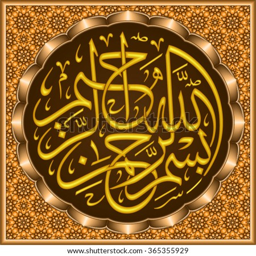
type of museum - in the name of deity